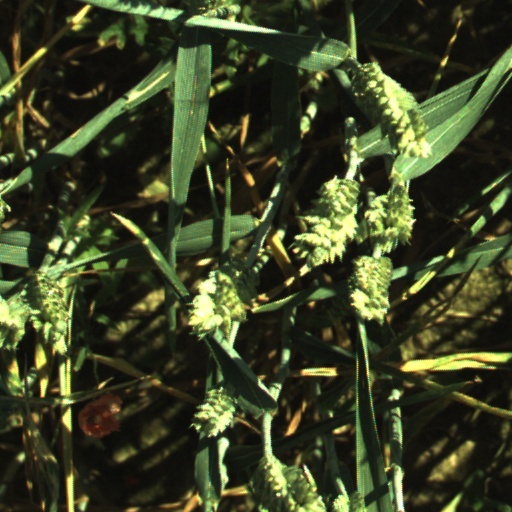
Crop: wheat